Ankara University Observatory

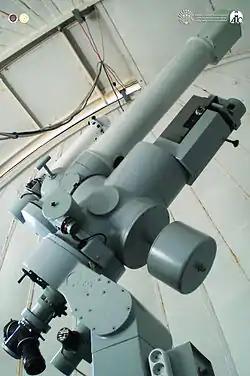
Coudé telescope

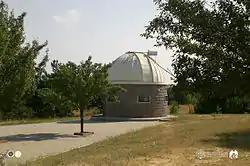
Coudé telescope dome

150mm telescope of type Coudé is used for scientific observation of sun spots. Popular and educational public sessions are held also at this telescope.